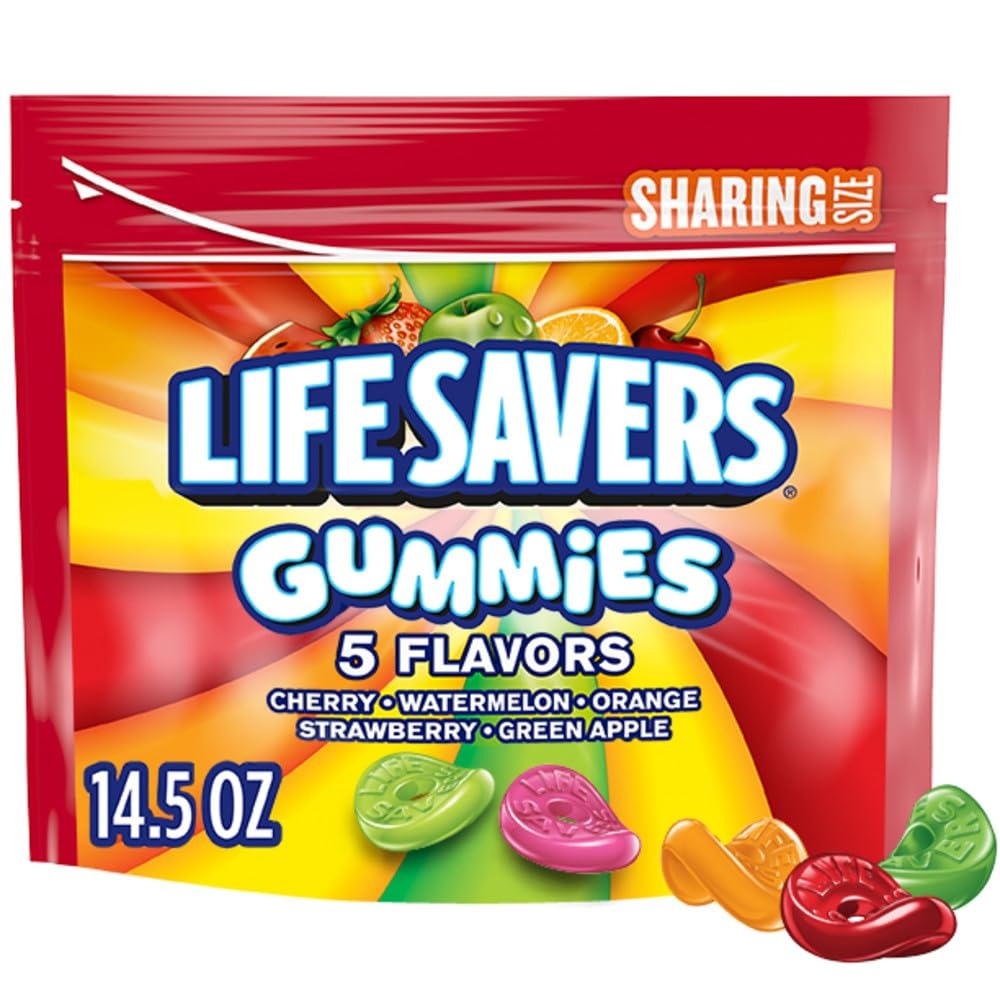
Item Name: LIFE SAVERS 5 Flavors Summer Gummy Candy, Sharing Size, 14.5 oz Bag
Bullet Point 1: REFRESHING FLAVOR: Enjoy the 5 Flavors of LIFE SAVERS. These 5 Flavors are an essential addition to your candy collection
Bullet Point 2: CONVENIENT SHARING SIZE: The 13 oz bag of LIFE SAVERS 5 Flavors individually wrapped is ideal for filling a candy dish at the office or home, ensuring everyone can enjoy a cool mint candy treat
Bullet Point 3: CONFIDENCE BOOSTER: These dinner mints are perfect for building confidence before a meeting or date, helping you feel your best
Bullet Point 4: VERSATILE USE: LIFE SAVERS Mints are bulk mints individually wrapped, ideal for stocking in breakrooms or reception areas, offering a delightful treat to guests, coworkers, and visitors alike
Bullet Point 5: CLASSIC TREAT: These iconic LIFE SAVERS individual wrapped are easy to enjoy on the go while delivering the satisfying and refreshing flavor you love from 5 Flavors LIFE SAVER mints
Value: 14.82
Unit: Ounce

Price: 5.59